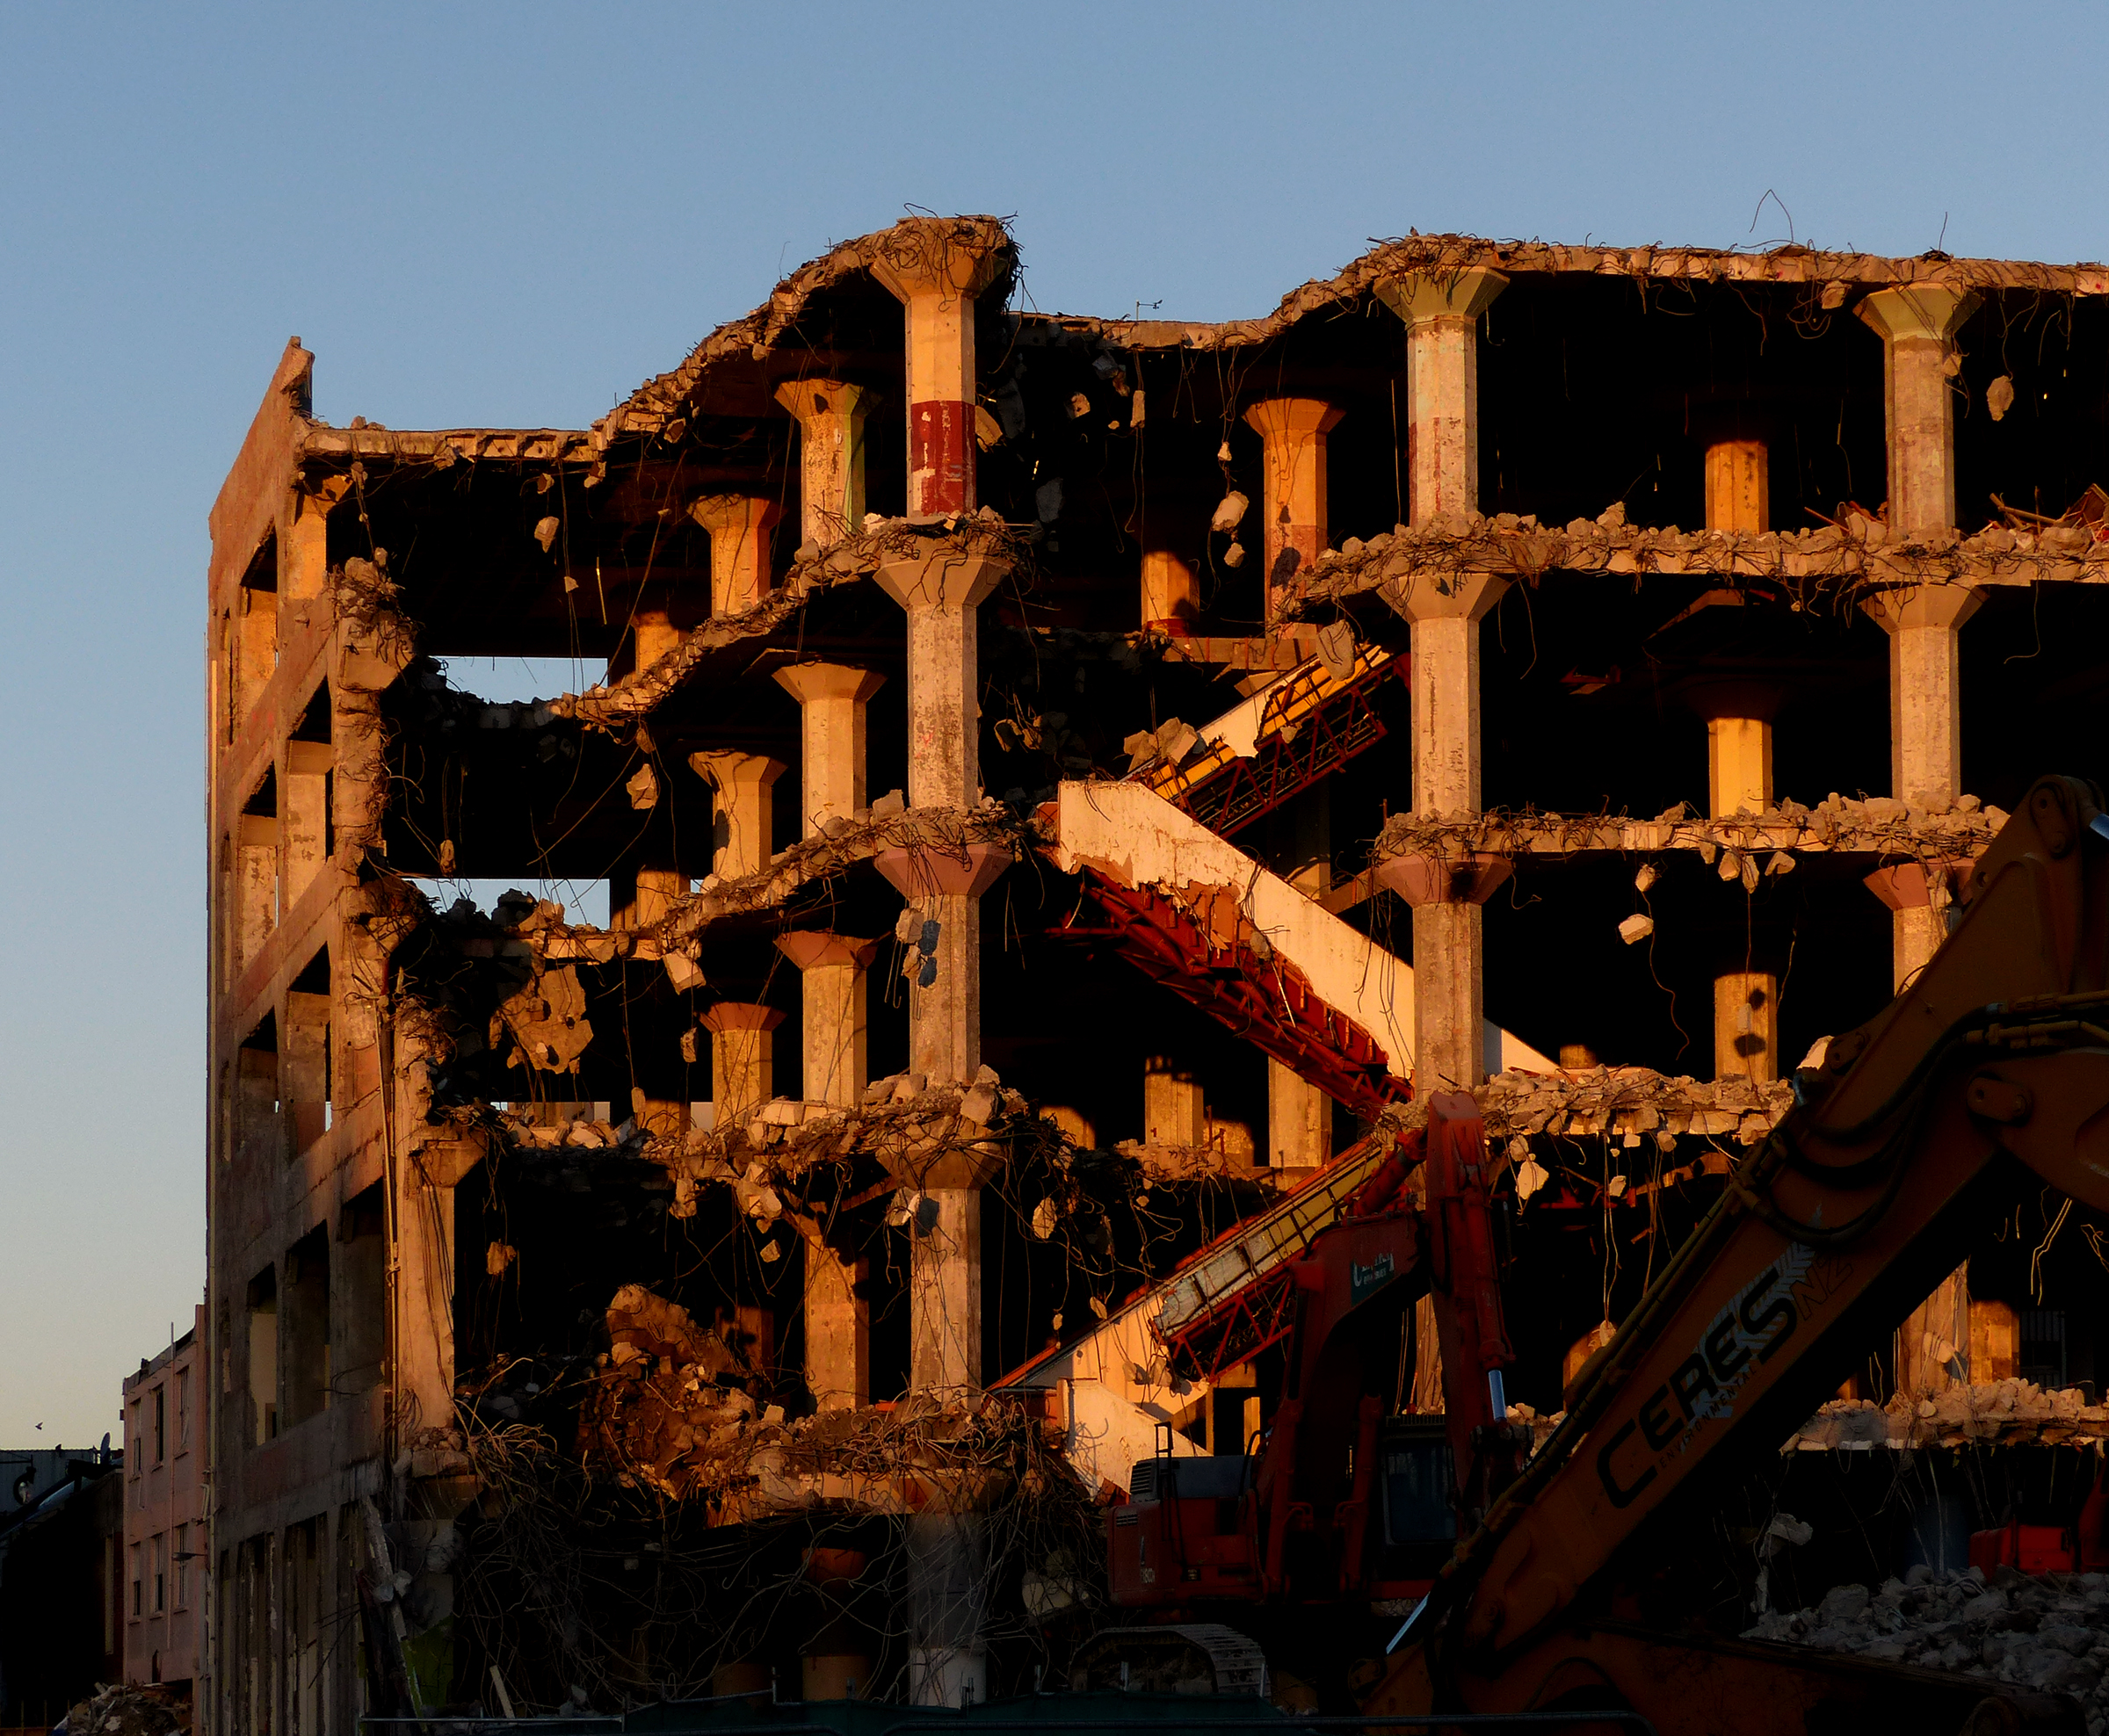
architecture, cityscape, landmark, ruins, christchurch, demolition, panasonicdmcfz200, wreaking, urban area, ancient history